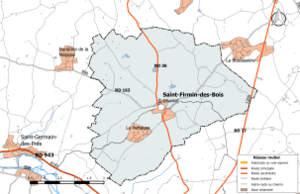
Carte du réseau routier de la commune de fr:Saint-Firmin-des-Bois.
Saint-Firmin-des-Bois est une commune française, située dans le département du Loiret en région Centre-Val de Loire.